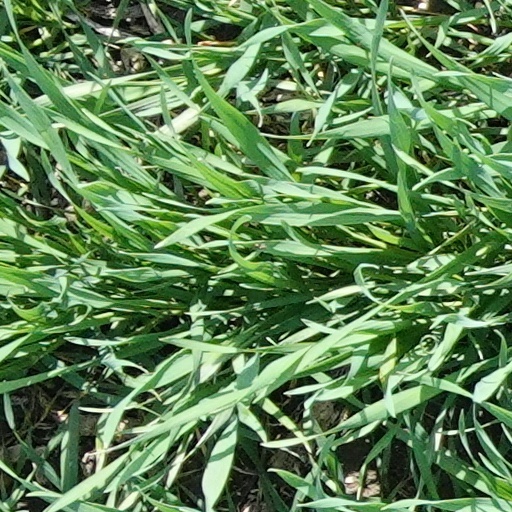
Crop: wheat